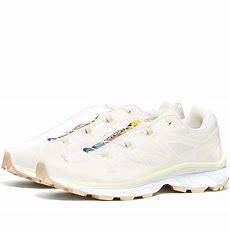
Brand: Salomon
Model: XT